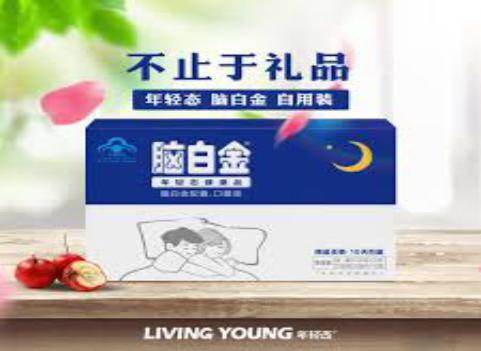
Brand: melatonin
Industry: Medical